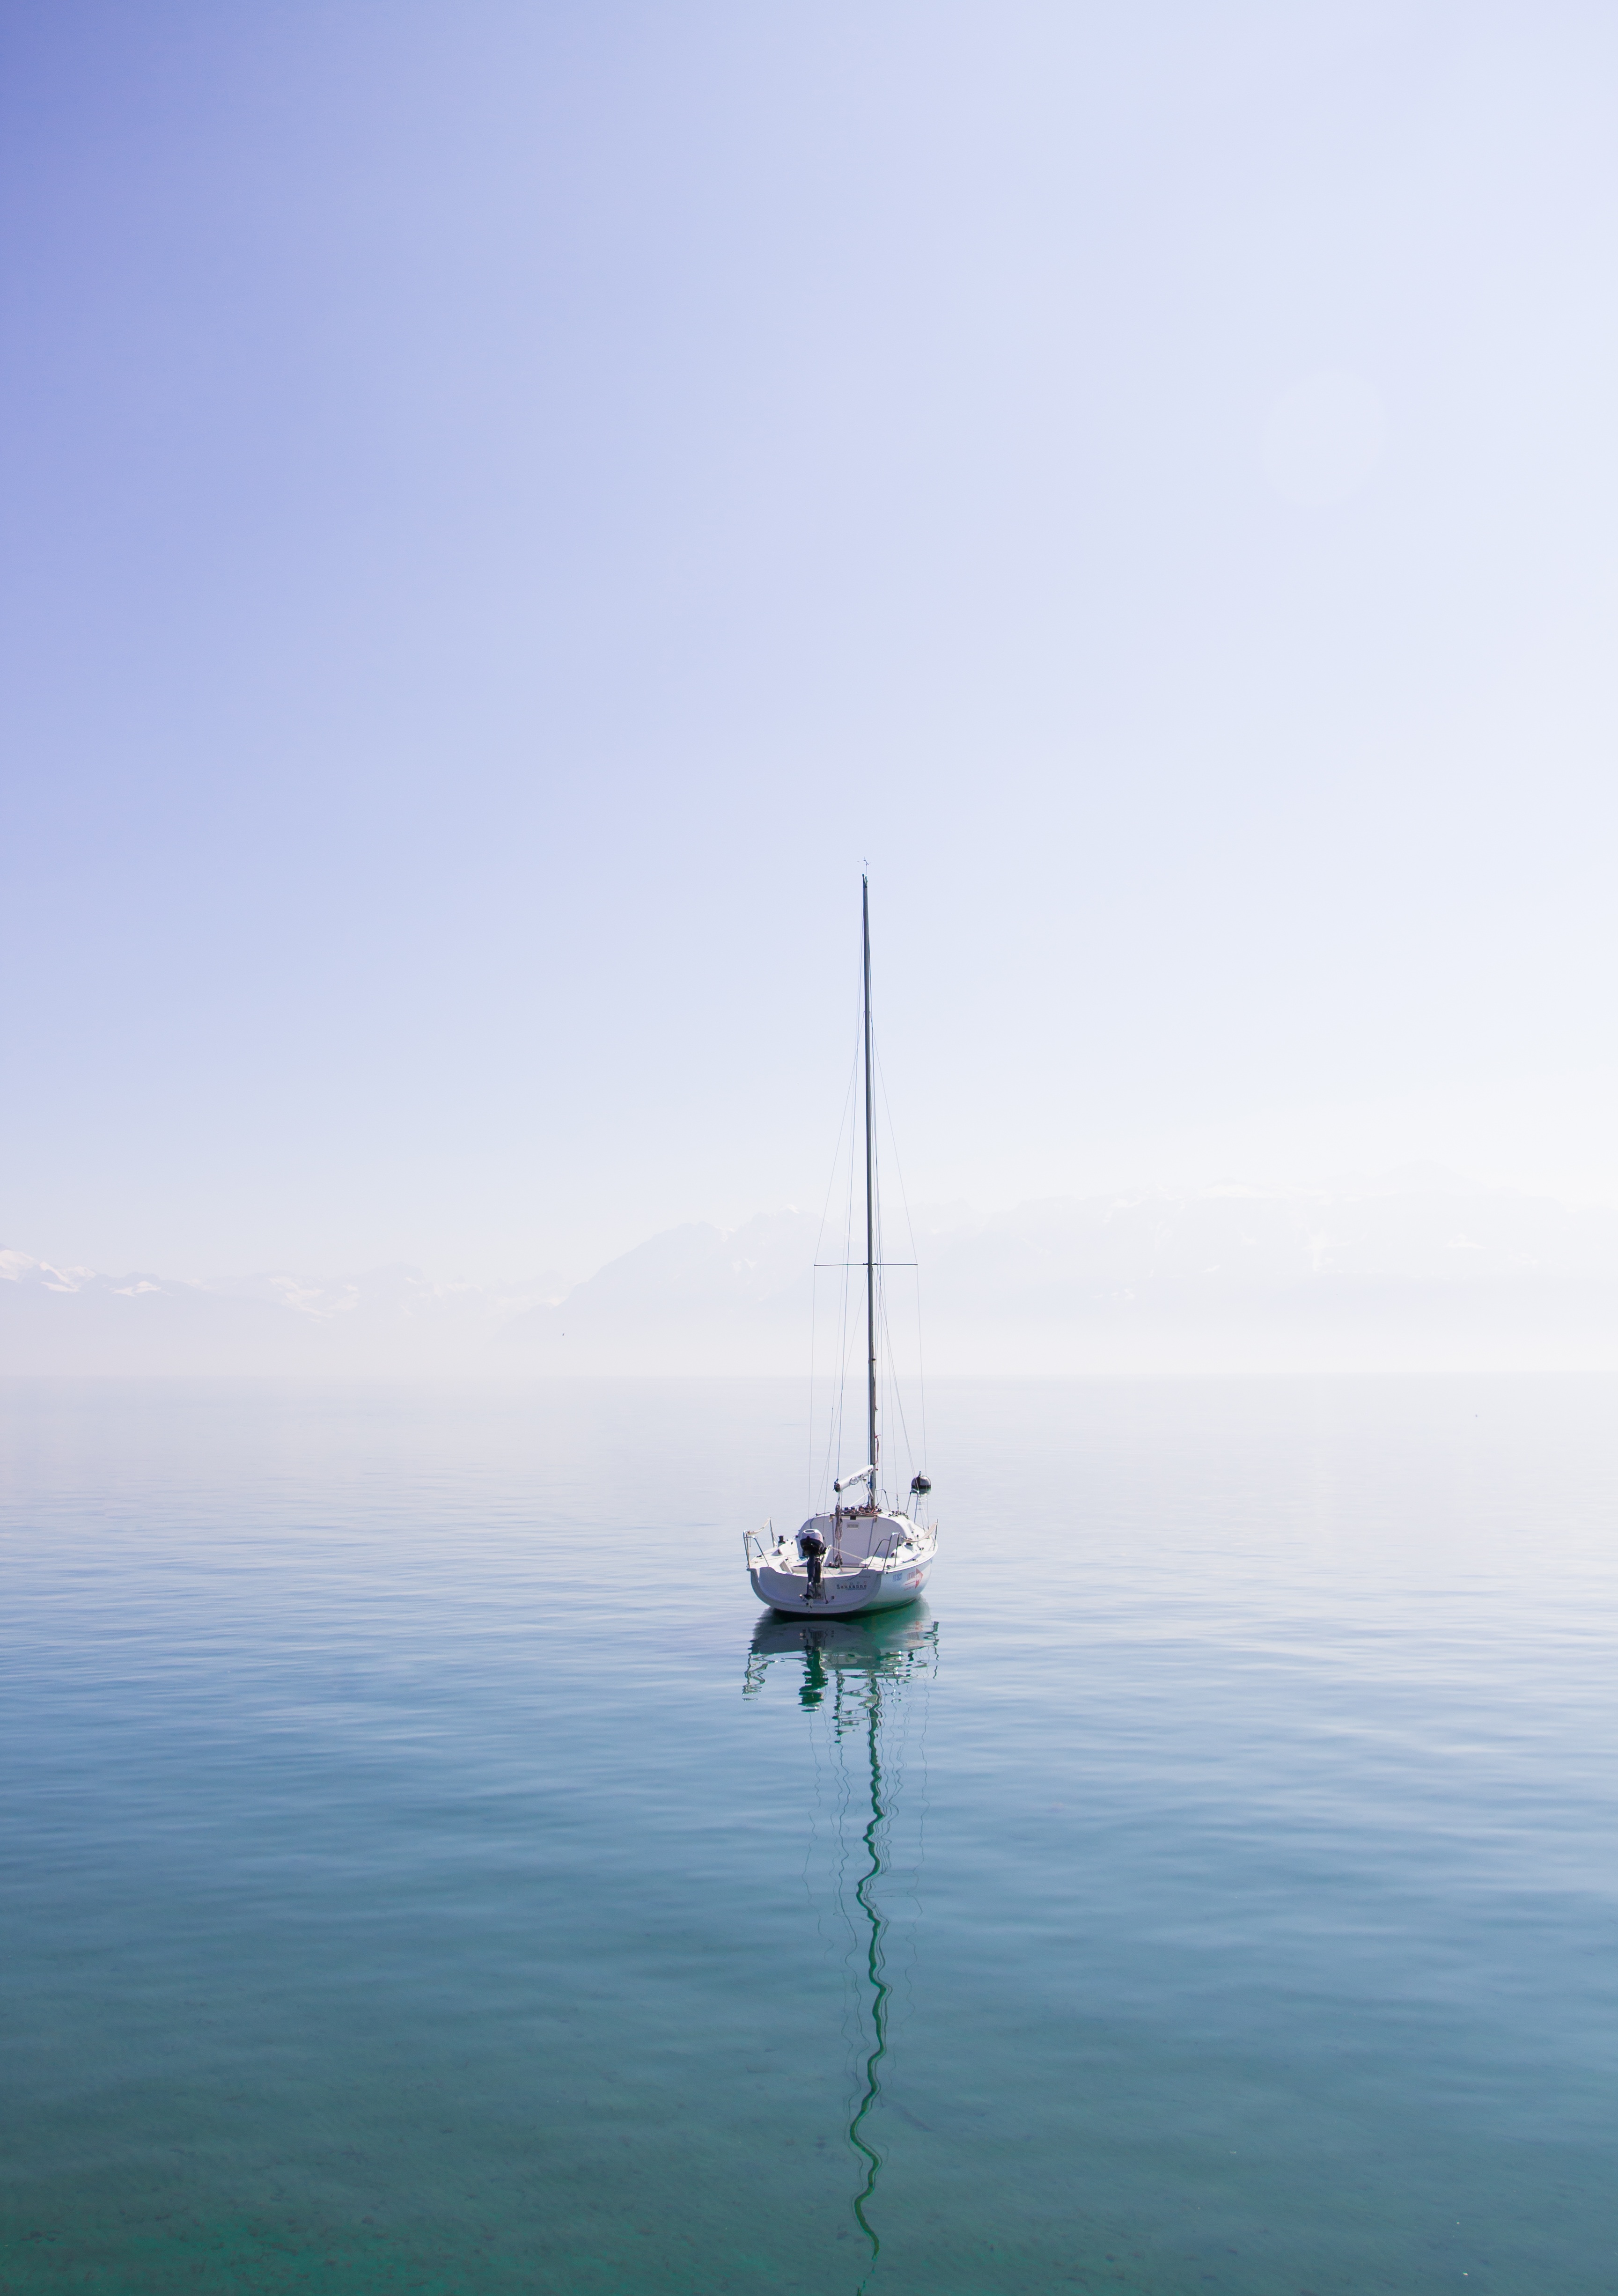
sea, water, ocean, horizon, boat, reflection, vehicle, mast, sailing, bay, sailboat, sail, watercraft